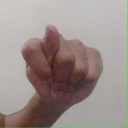
अक्षर: ट